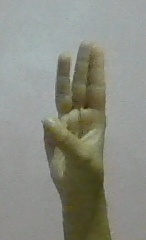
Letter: thaa